Houston Post

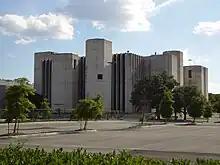
"Houston Chronicle" plant, former headquarters of the "Houston Post"

The Houston Post was a newspaper that had its headquarters in Houston, Texas, United States. In 1995, the newspaper shut down, and its assets were purchased by the "Houston Chronicle".